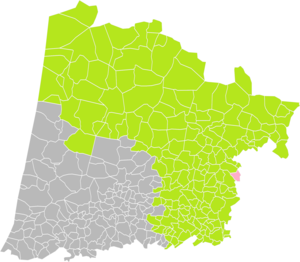
Localisation de la Commune de Bourdalat dans l'arrondissement de Mont-de-Marsan (Landes)